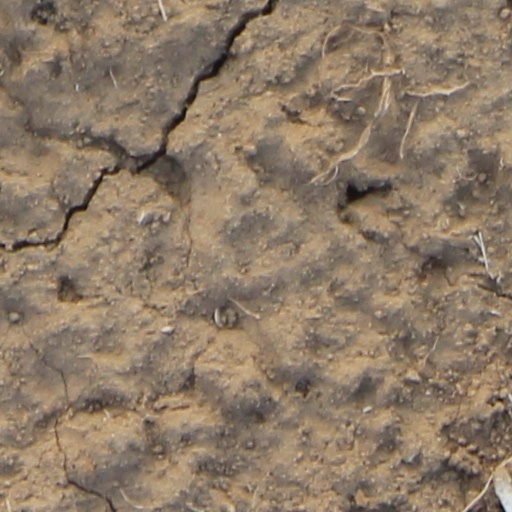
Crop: wheat